Hiyani

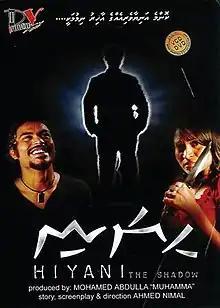
Official film poster

Hiyani is a 2006 Maldivian revenge thriller film written and directed by Ahmed Nimal. Produced by Mohamed Abdulla under Dhekedheke Ves Productions, the film stars Niuma Mohamed, Ravee Farooq, Ahmed Nimal and Lufshan Shakeeb in pivotal roles. Shooting of the film took place in R. Inguraidhoo and R. Maduvvaree.